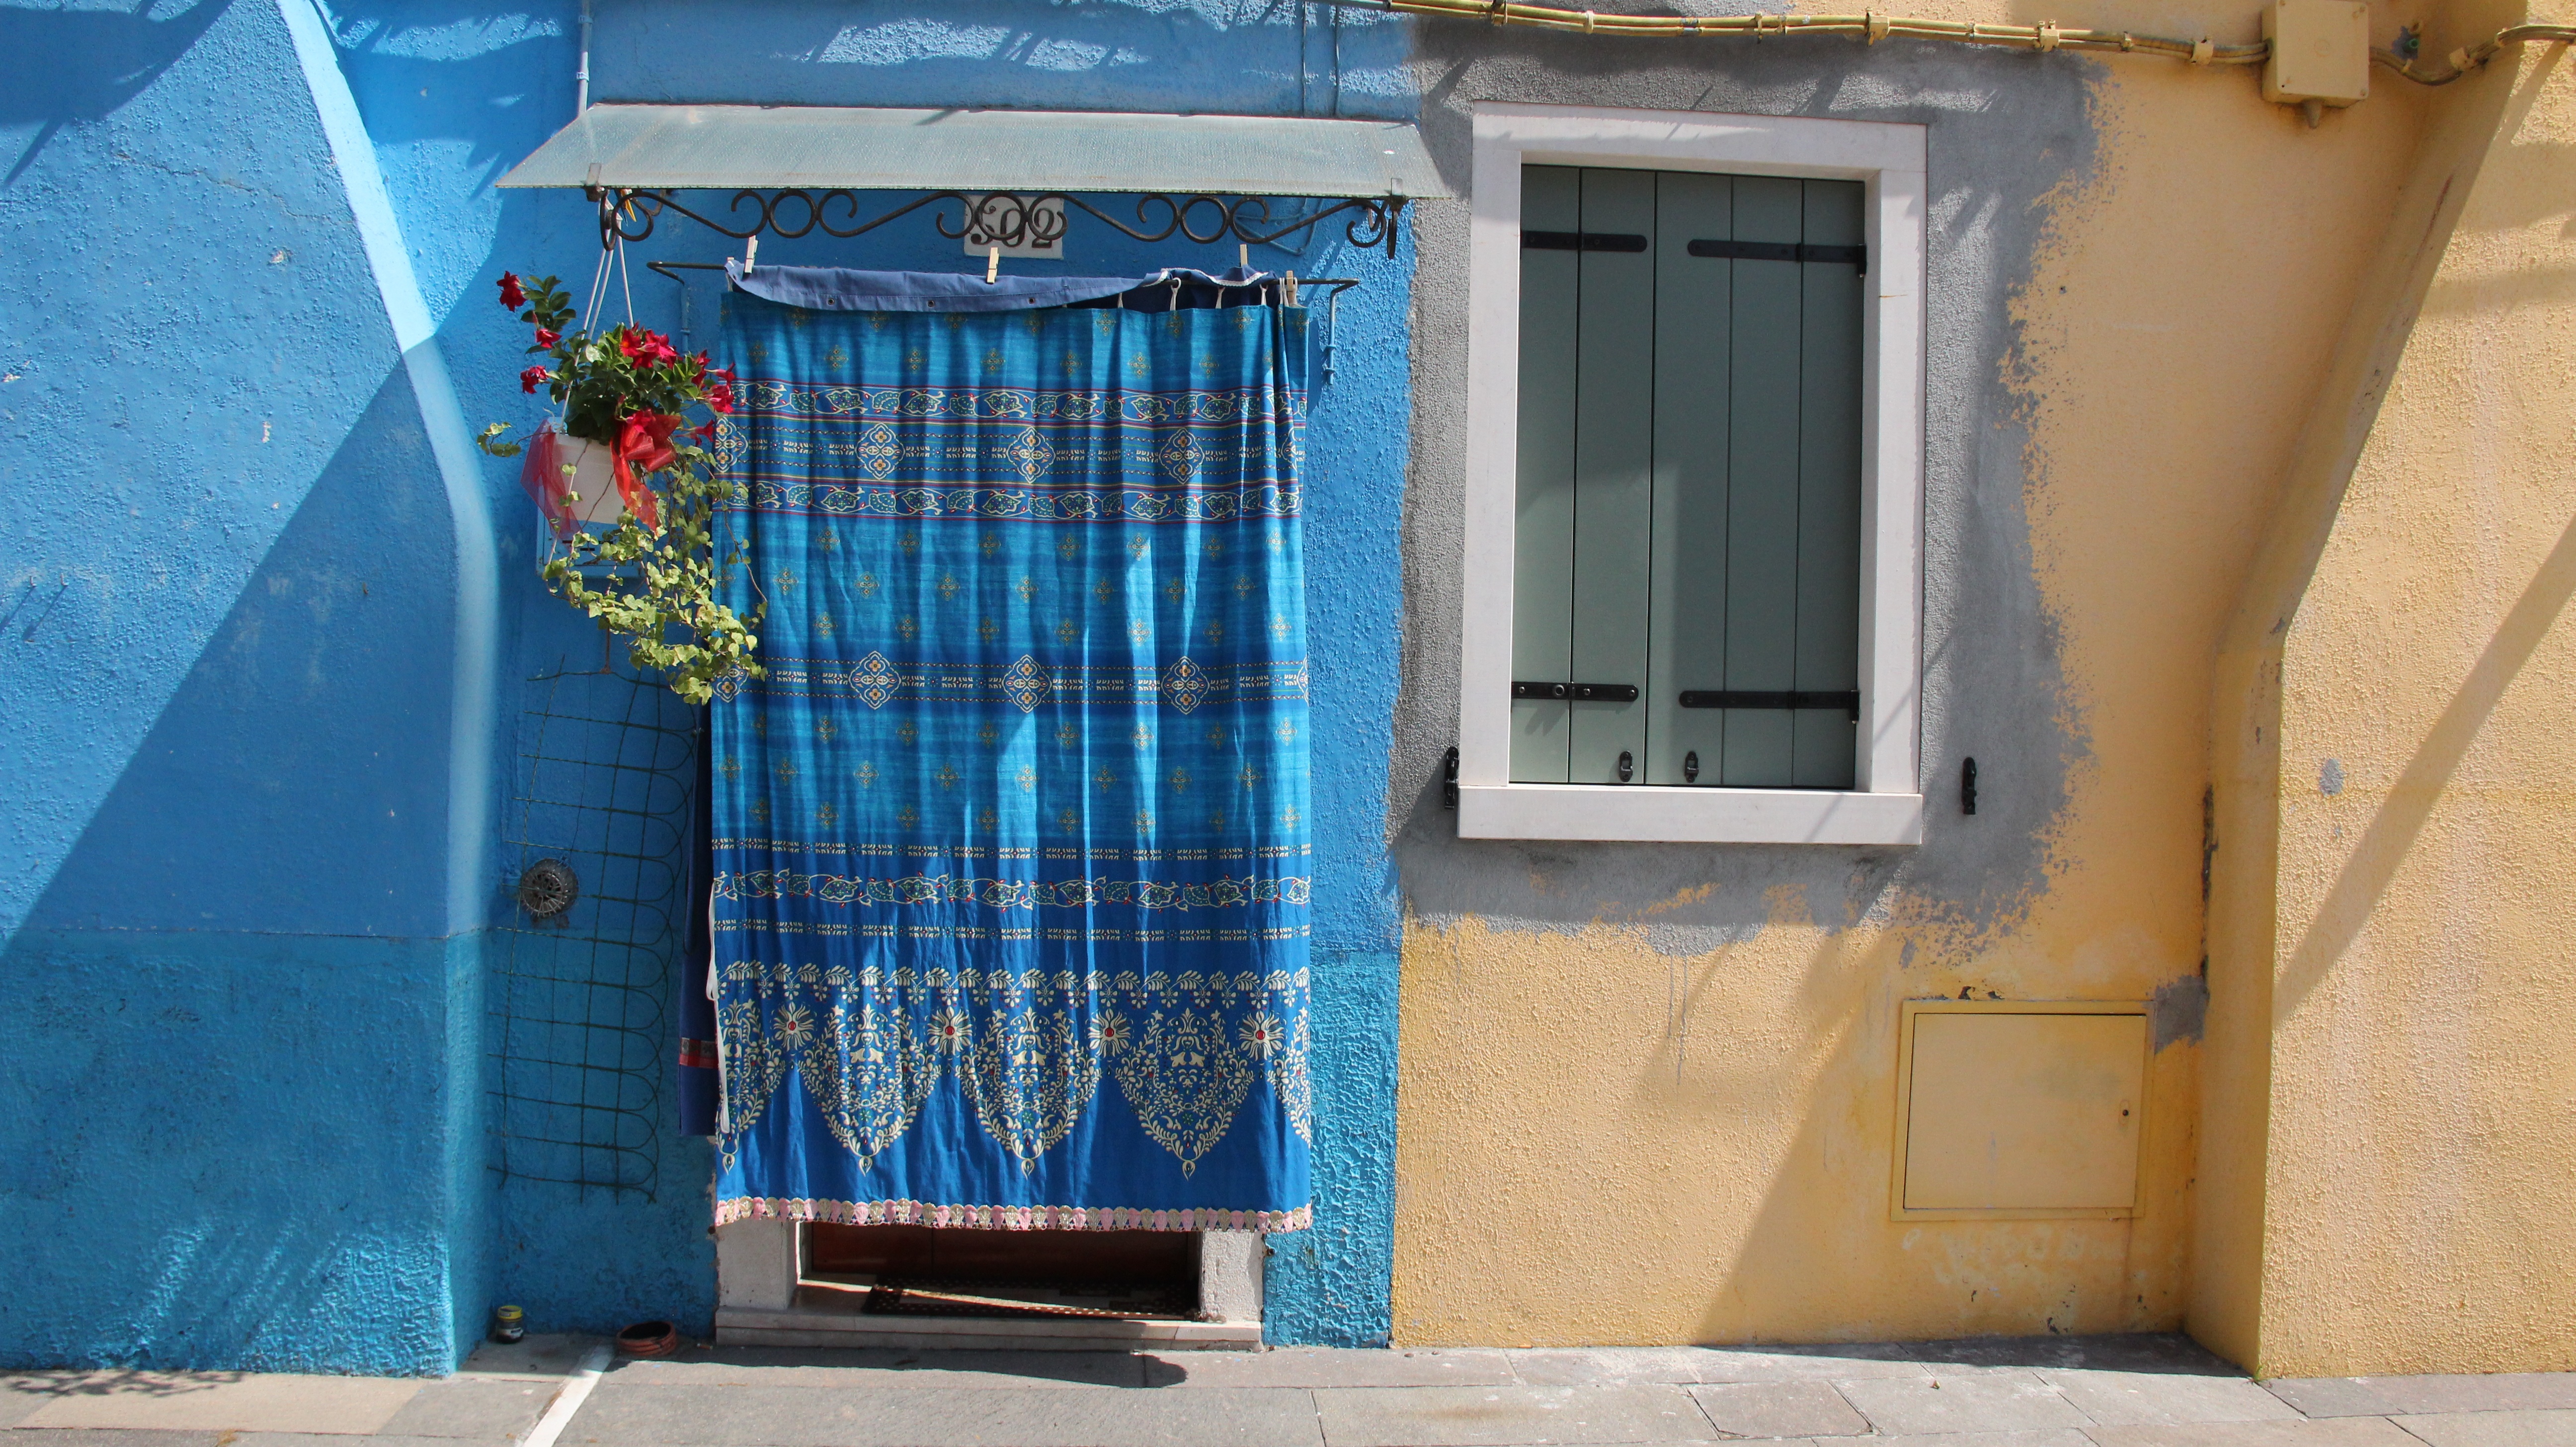
house, window, home, wall, color, curtain, romantic, facade, blue, moon, interior design, art, design, window covering